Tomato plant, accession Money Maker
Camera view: bottom (45 deg); turntable rotation: 0 degrees
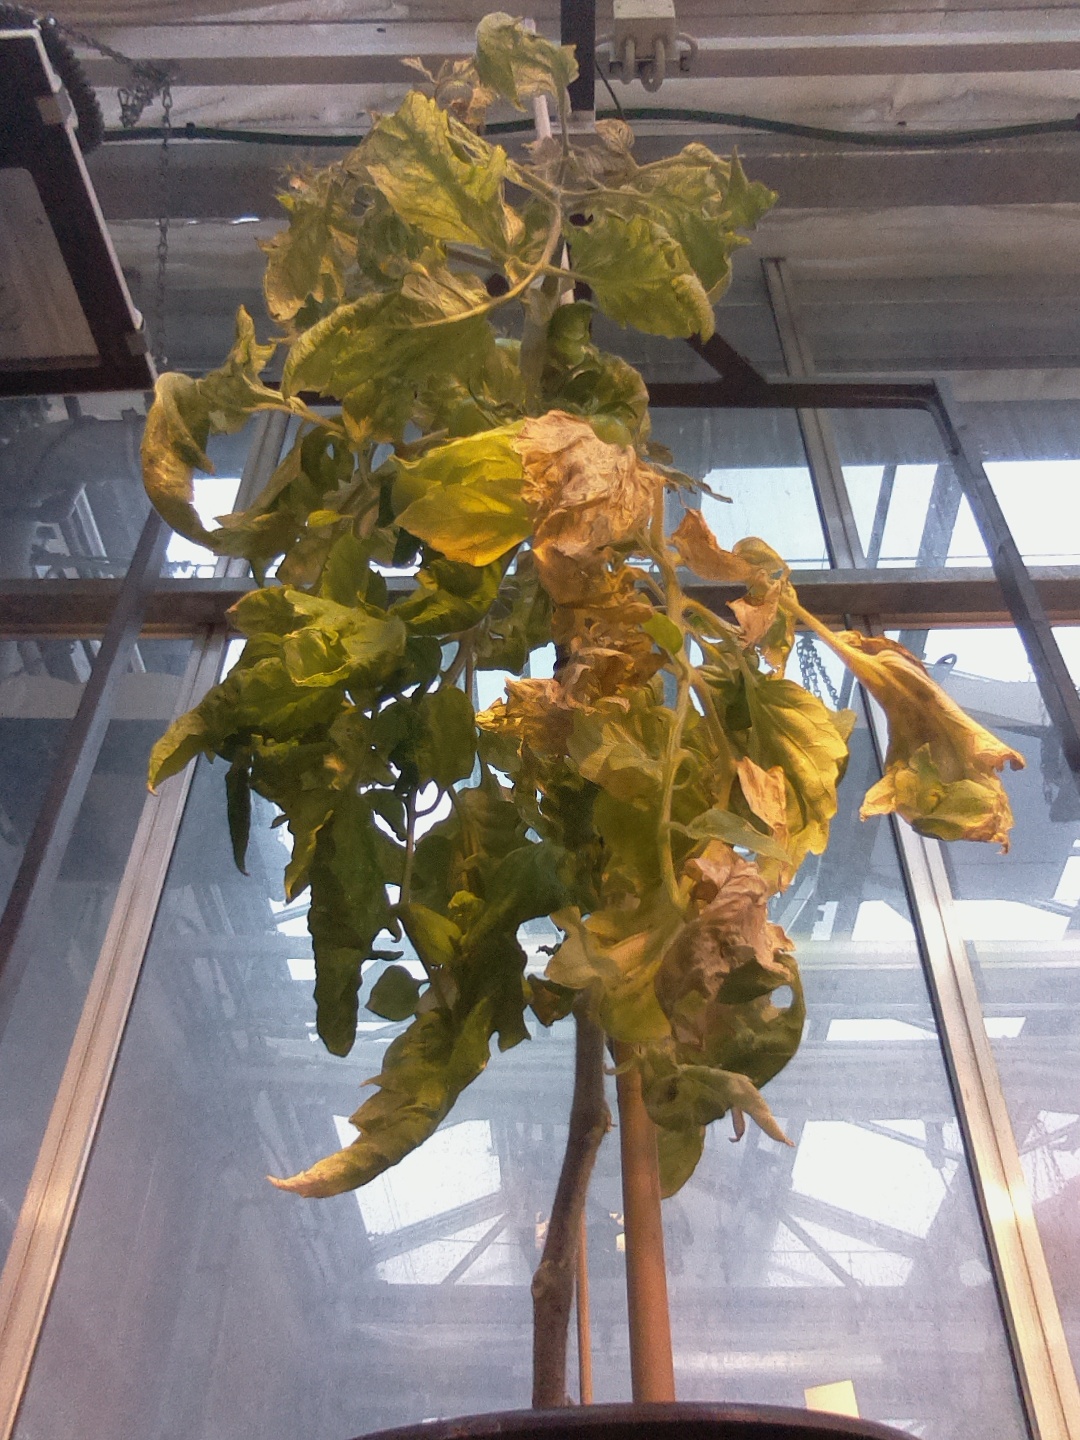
BBCH growth stage 79: 90% -100% of final fruit size